Bill Kernen

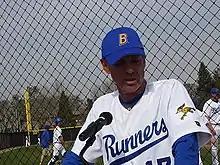
Kernen in 2009.

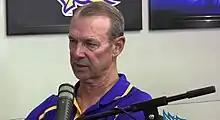

William Craig Kernen (born August 1, 1948) is an American baseball coach and playwright. He was the head coach at Cal State Northridge from 1989 to 1995 and at Cal State Bakersfield from 2009 to 2015. Other coaching positions as an assistant included North Carolina State (2001–02), Cal State Fullerton (1977–82, 1987, 2006–07), University of Illinois (1988) and Sacramento State (2019).